Katherine Bloodgood

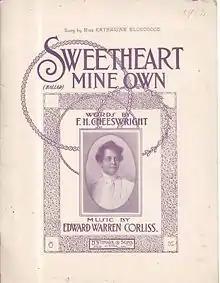
Ballad by Edward Warren Corliss sung by Katherine Bloodgood

Bloodgood was a contralto singer of "singular power, richness, beauty and breadth", according to one reviewer, who also noted her "fine stage presence" and that she sang equally well in German and English. She performed in New York for the Manuscript Society in 1897, and at Carnegie Hall in 1898, where the "New York Times" reviewer said she "sang with the assurance and aplomb of an experienced artist."